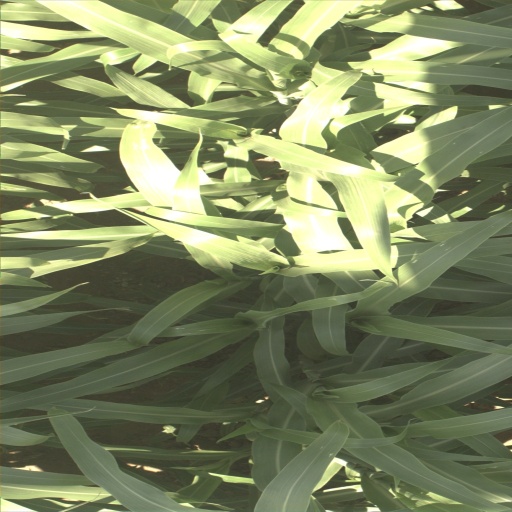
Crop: sorghum